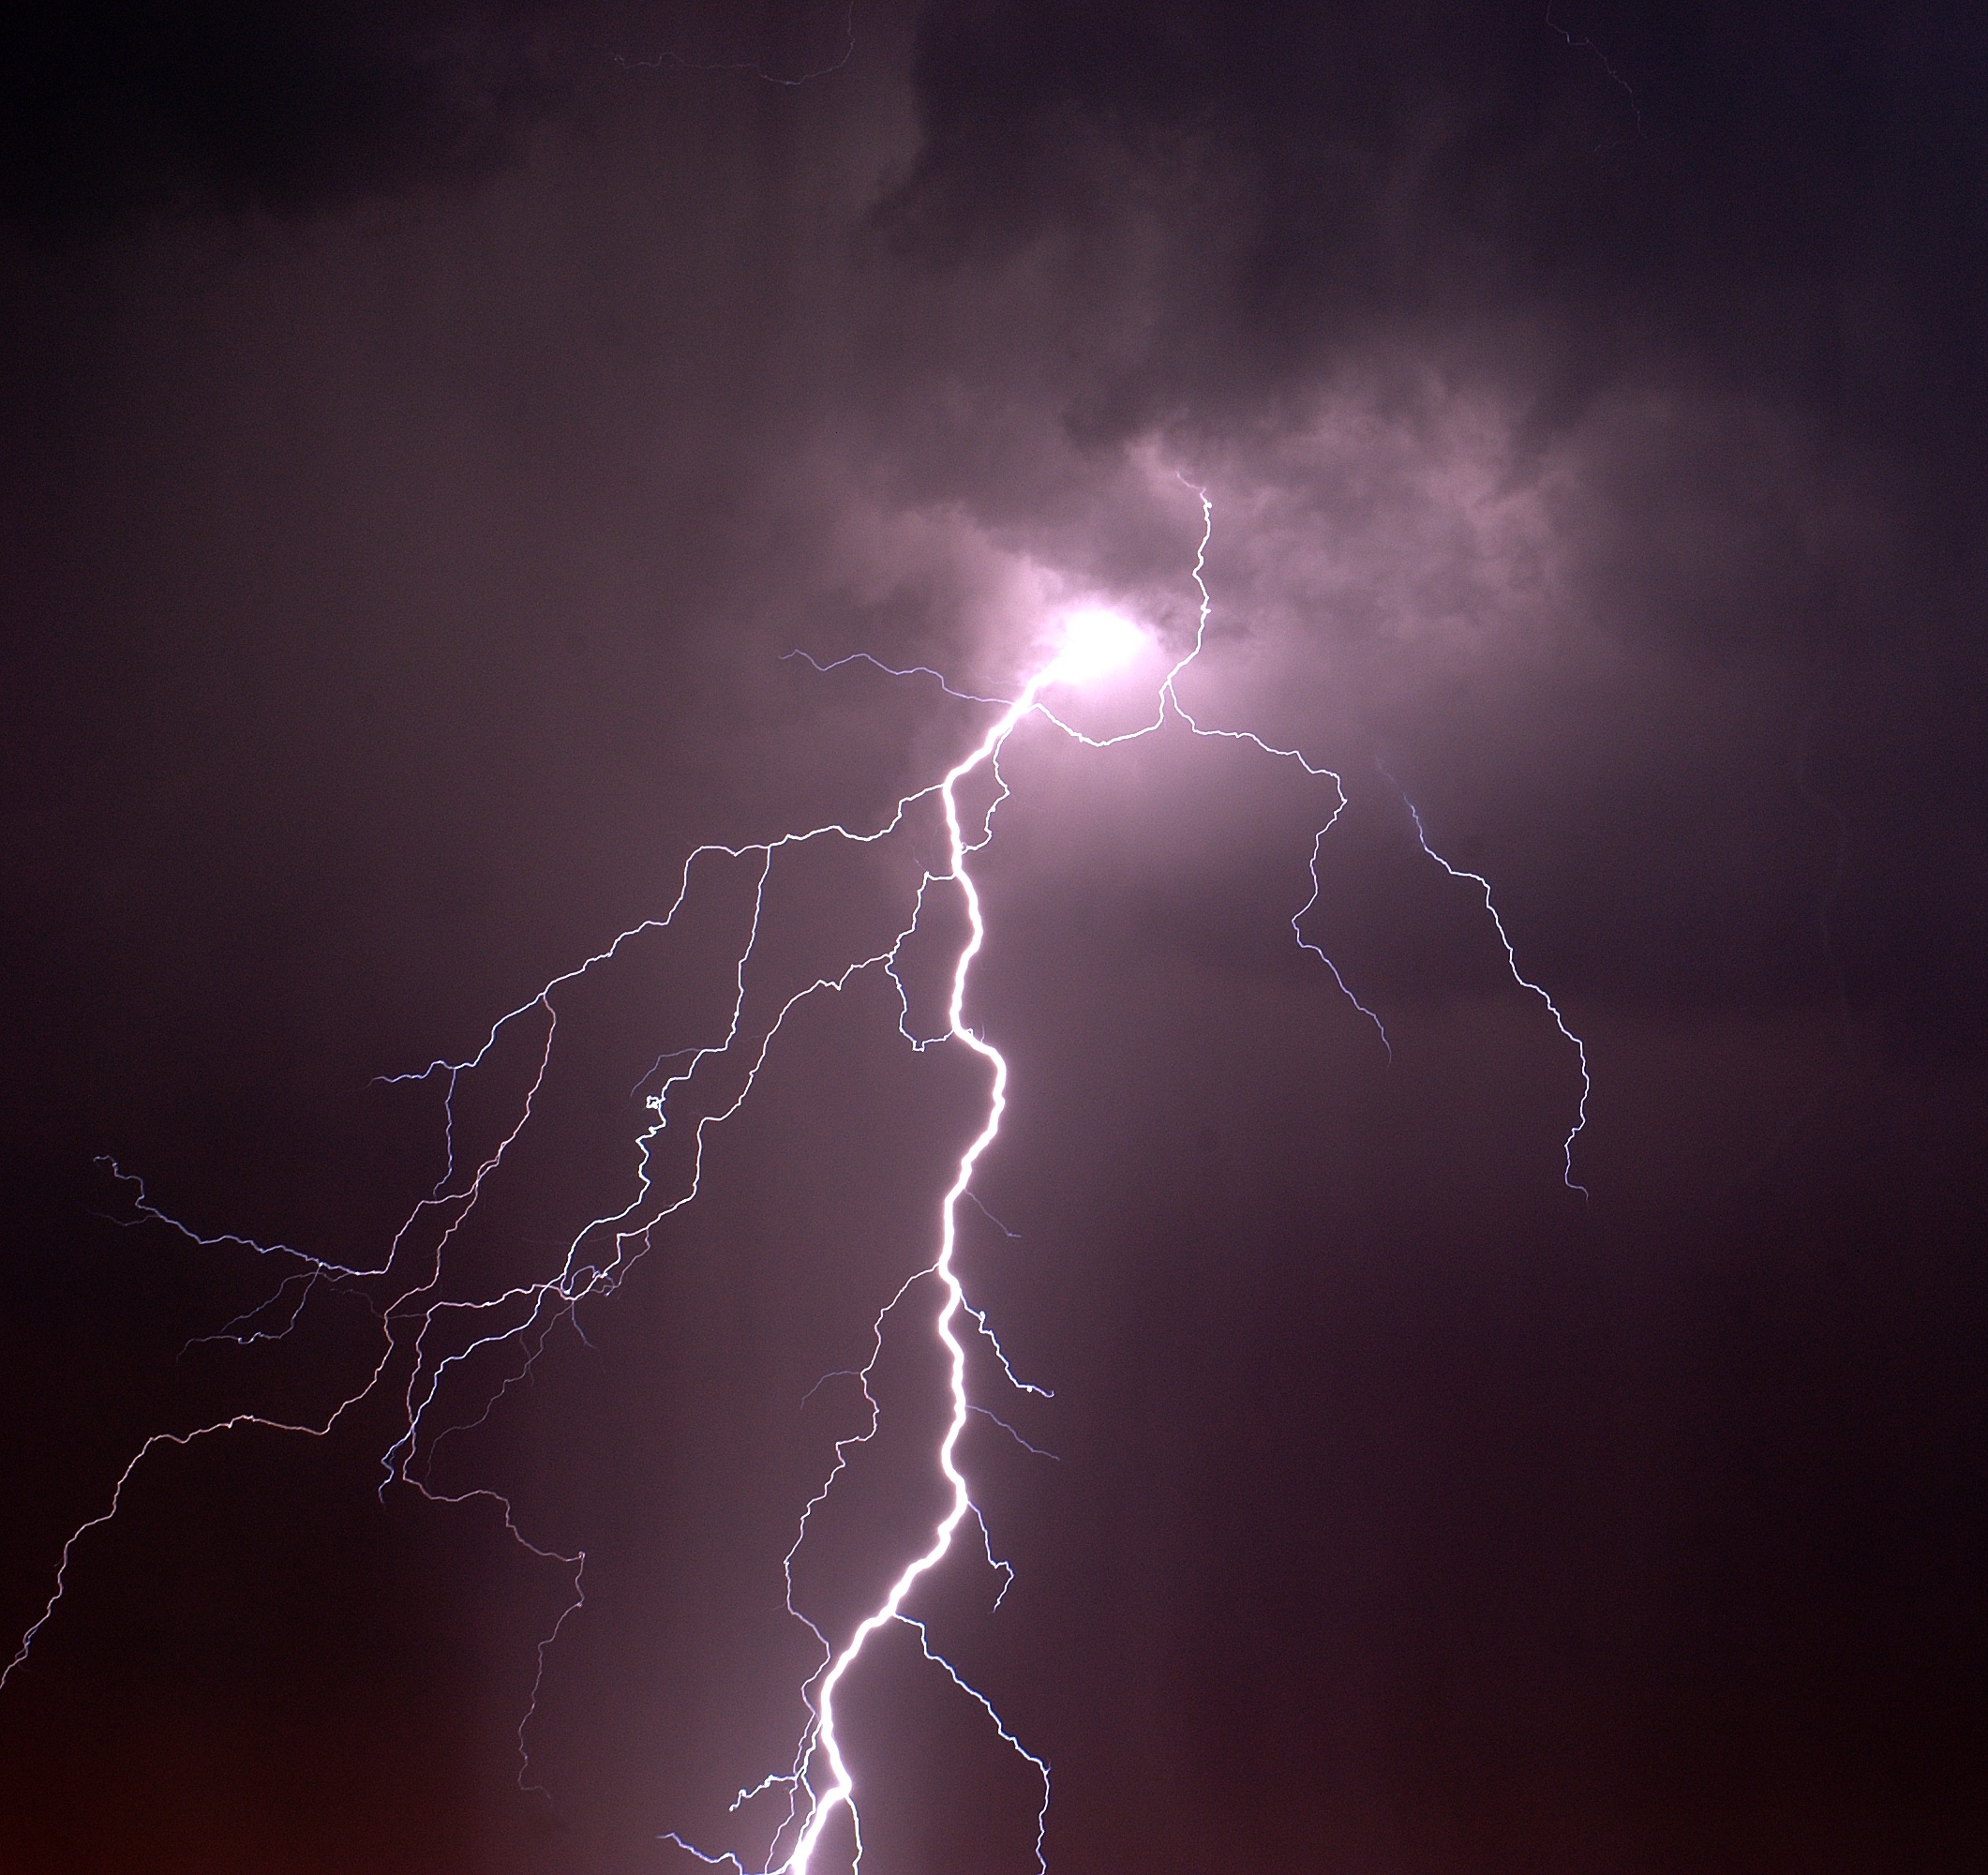
light, sky, night, ray, atmosphere, weather, darkness, explosion, lightning, thunder, rainy, fireworks, bright, thunderstorm, natural wonders